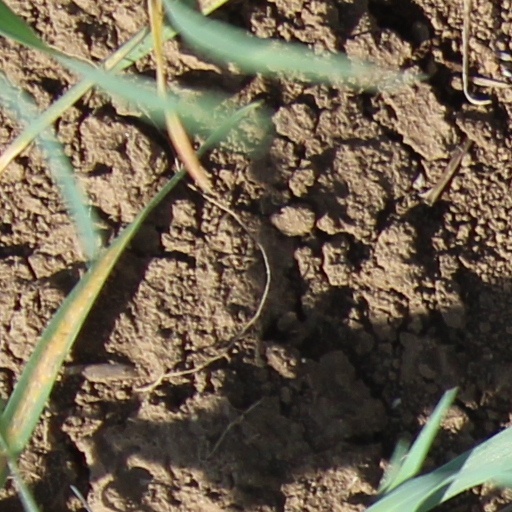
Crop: wheat